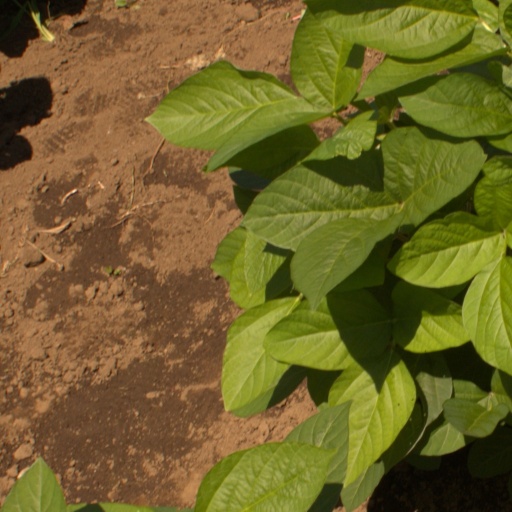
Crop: soybean